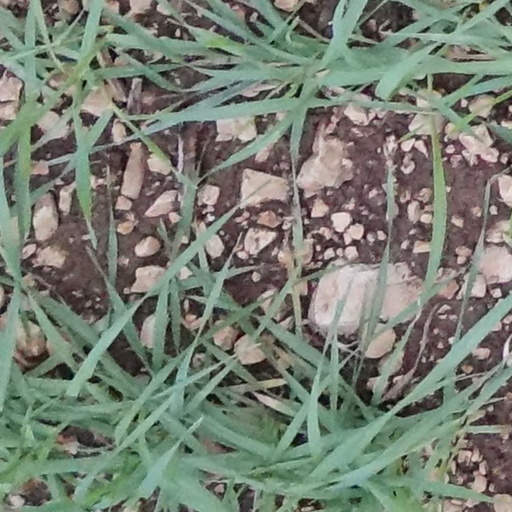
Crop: wheat